Human presence in space

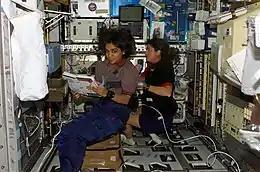
Kalpana Chawla (foreground), the first Indian woman in space, and Laurel Clark on STS-107 before the crew's fatal return flight, 2003

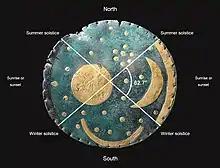
The Nebra sky disc, one of the oldest astronomical artifacts, displaying the Sun, possibly the Pleiades and the Moon as a crescent, and gold strips on the side of the disc marking the summer and winter solstices, and the top representing the horizon and north

Living in outer space is fundamentally different to living on Earth. It is shaped by the characteristic environment of outer space, particularly its microgravity (producing weightlessness) and its near perfect vacuum (supplying few and producing unhindered exposure to radiation and material from far away). Mundane needs such as for air, pressure, temperature and light have to be accommodated completely by life support systems. Furthermore movement, food intake and hygiene is confronted with challenges.